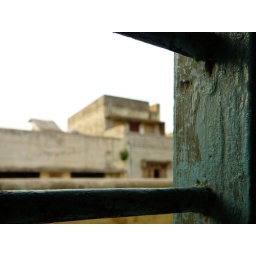
Our next door neighbor's building, framed by our window